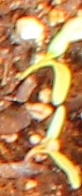
Label: Sugar beet